Jason Fry

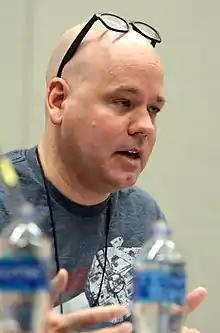
Fry at the 2018 Phoenix Comic Fest

Jason C. Fry (born 1969) is an American author, editor, digital consultant and online contributor. His written works include the novelization of "", as well as about a dozen other books and short stories from the "Star Wars" universe. Fry is also the author of "The Jupiter Pirates", a young adult space fantasy saga. He currently resides in Brooklyn, New York.